Swoop (airline)

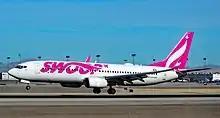
A Swoop Boeing 737-800 at Las Vegas

Swoop was a Canadian ultra low-cost airline owned by WestJet. The airline was headquartered in Calgary, Alberta and was named after WestJet's desire to "swoop" (or jump) into the Canadian market with a new business model. It was officially announced on September 27, 2017, and began flights on June 20, 2018. The airline had bases In Hamilton (ON), Toronto–Pearson, Winnipeg, Edmonton, and Abbotsford. However, Swoop’s bases in Winnipeg and Edmonton closed on October 20, 2023; the Toronto base closed a few days later on October 25. Swoop was integrated into WestJet’s mainline operation on October 28, 2023.